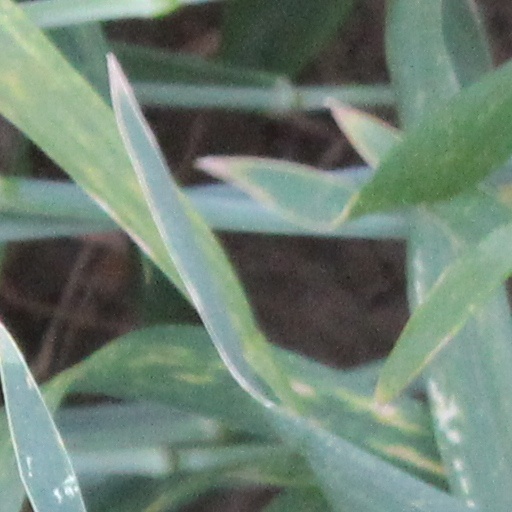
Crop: wheat